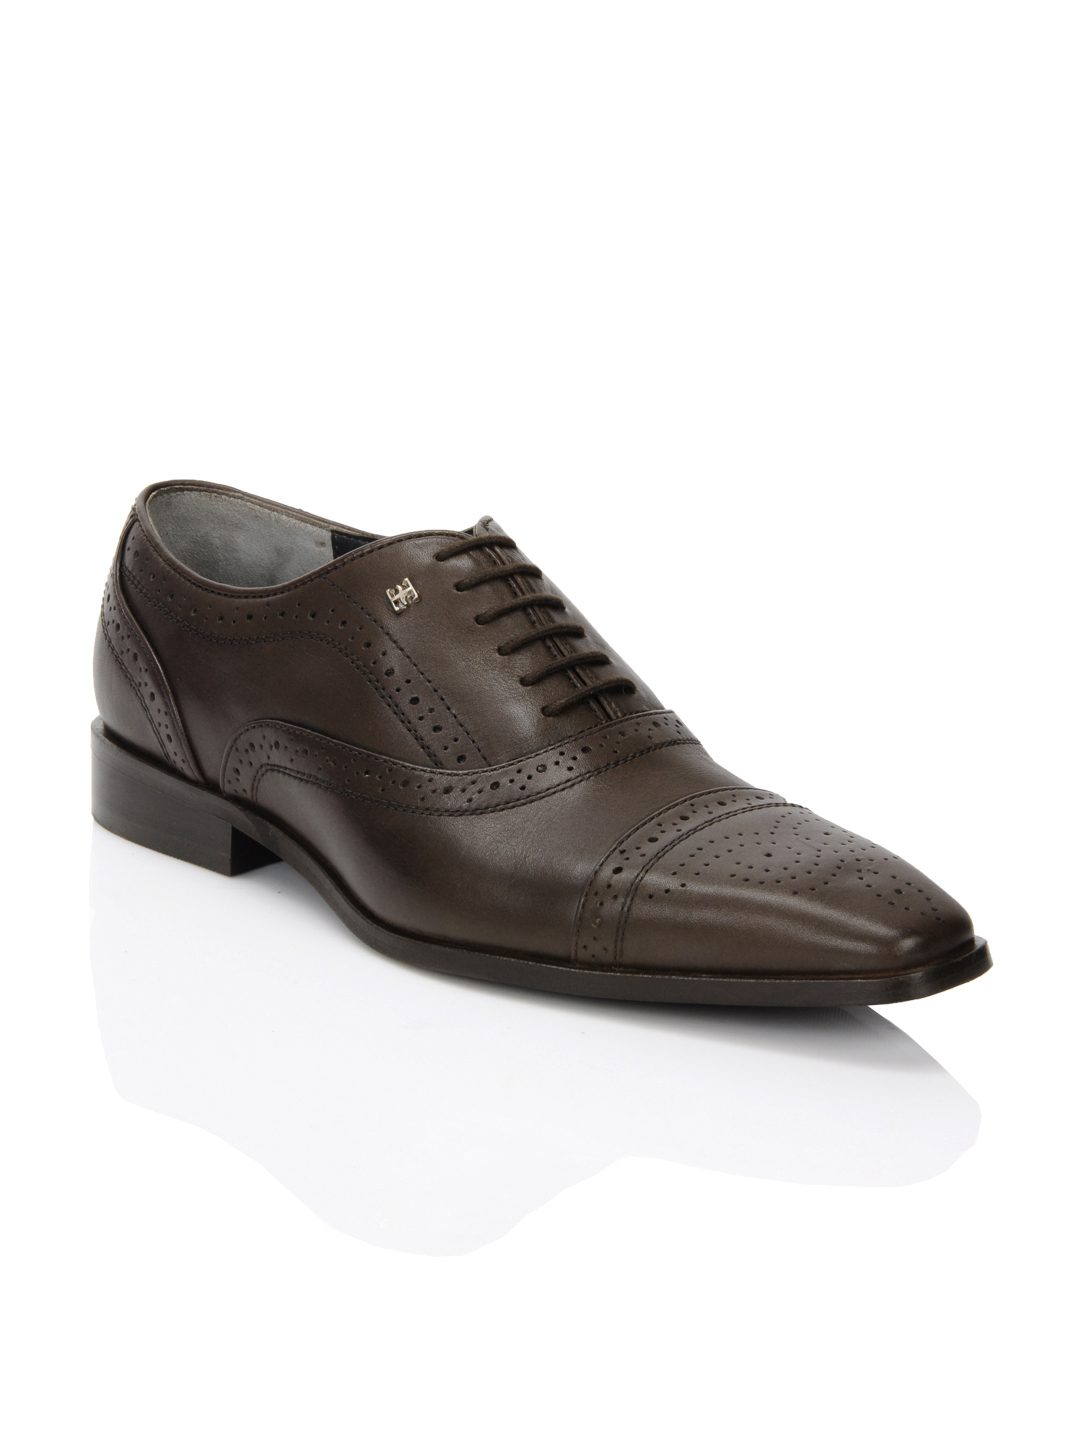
Enroute Men Brown Formal Shoes
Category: Footwear / Shoes / Formal Shoes
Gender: Men
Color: Brown
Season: Summer 2012
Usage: Formal